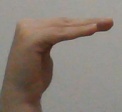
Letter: haa